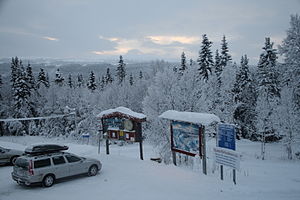
Edsåsdalen
For enden af vejen i Edsåsdalen